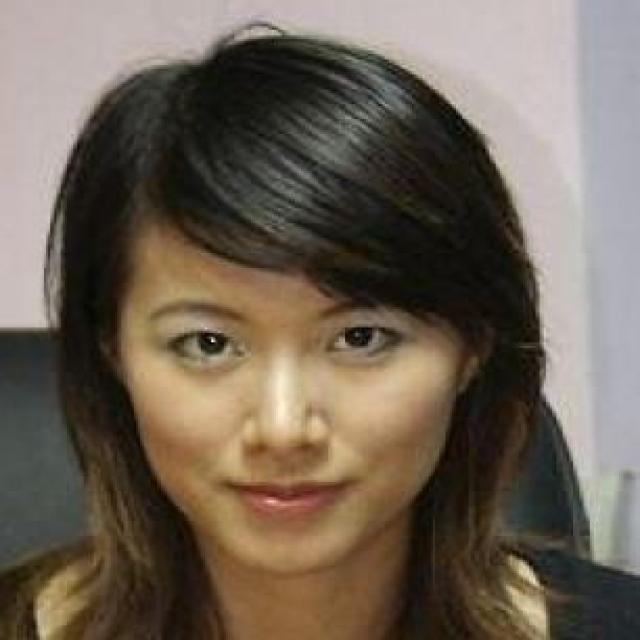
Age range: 21-44